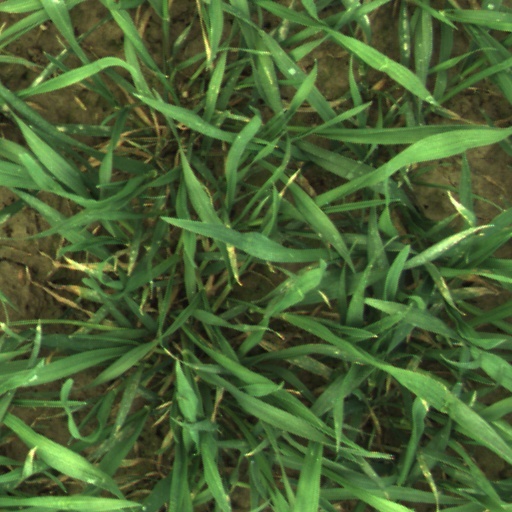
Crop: wheat